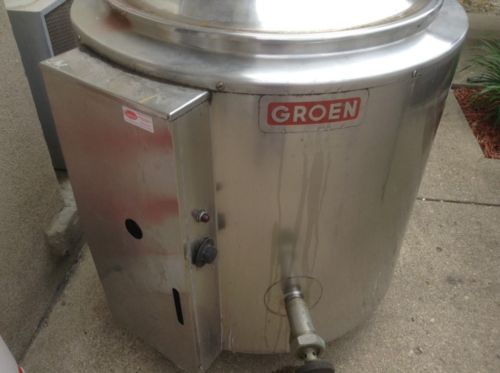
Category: kettle